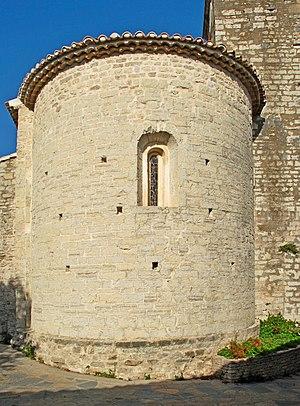
France - Hérault - Église Saint-Barthélémy de Garrigues
L'église Saint-Barthélémy est une église romane située à Garrigues dans le département français de l'Hérault en région Occitanie.
Garrigues est une commune française située dans le département de l'Hérault, en région Occitanie.